The Cranberries

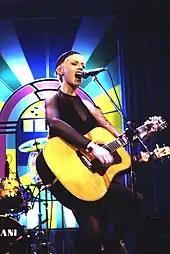
Dolores O'Riordan, lead singer and guitarist of the Cranberries, performing with the band on the "Roxy Bar show" at Bologna in 1995

After a difficult recording session, intended for their first album on Island Records in January 1992, the band scrapped their work and fired Gilmore. Noel Hogan stated "we didn't have a problem with each other, we had a problem with this guy". During that period the Cranberries toured Ireland and the UK as the opening act for TOP, gaining more attention from the British press. Subsequently, they hired Geoff Travis as their new manager. The Cranberries headed back into the studio in Dublin in March 1992 to restart working on their first LP with Stephen Street, who had previously worked with the Smiths. The Cranberries began a UK and Ireland headlining tour during the last four months of 1992 to promote the subsequent release of "Everybody Else Is Doing It, So Why Can't We?". In October 1992, "Dreams" was released in the UK, becoming "Melody Maker"s single of the week. In November 1992, they performed at the emblematic Royal Albert Hall supporting Mercury Rev and the House of Love. Between 1991 and 1993, the band also recorded several studio and live sessions intended for Irish and British radio and television shows, including 2fm's "The Dave Fanning Show" in Dublin and BBC Radio 1's "John Peel Show". The band released "Dreams" as a single in September 1992, and followed this up with "Linger", released in the UK in February 1993.